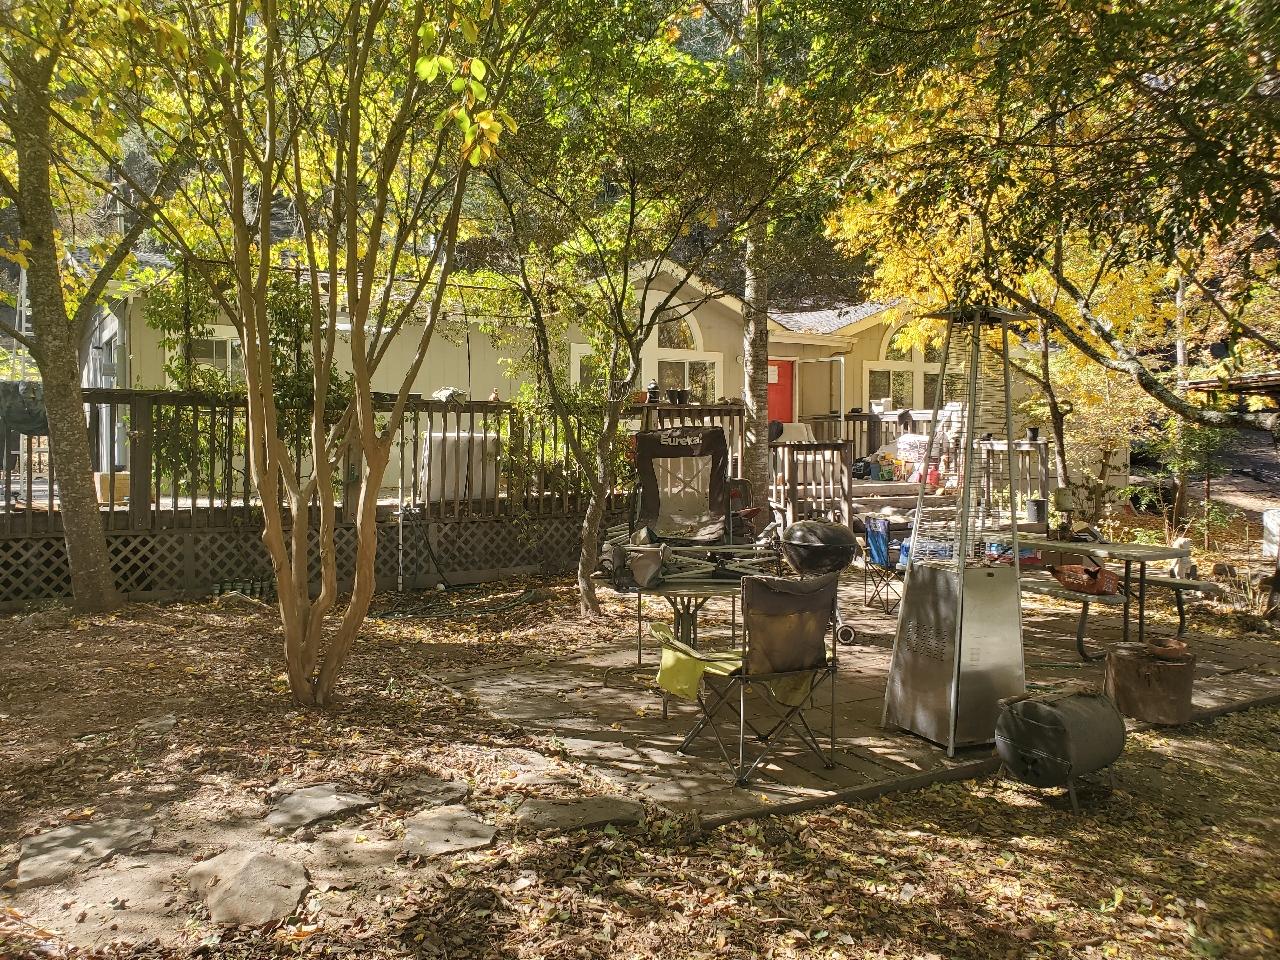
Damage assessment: no_damage